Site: brandenburg
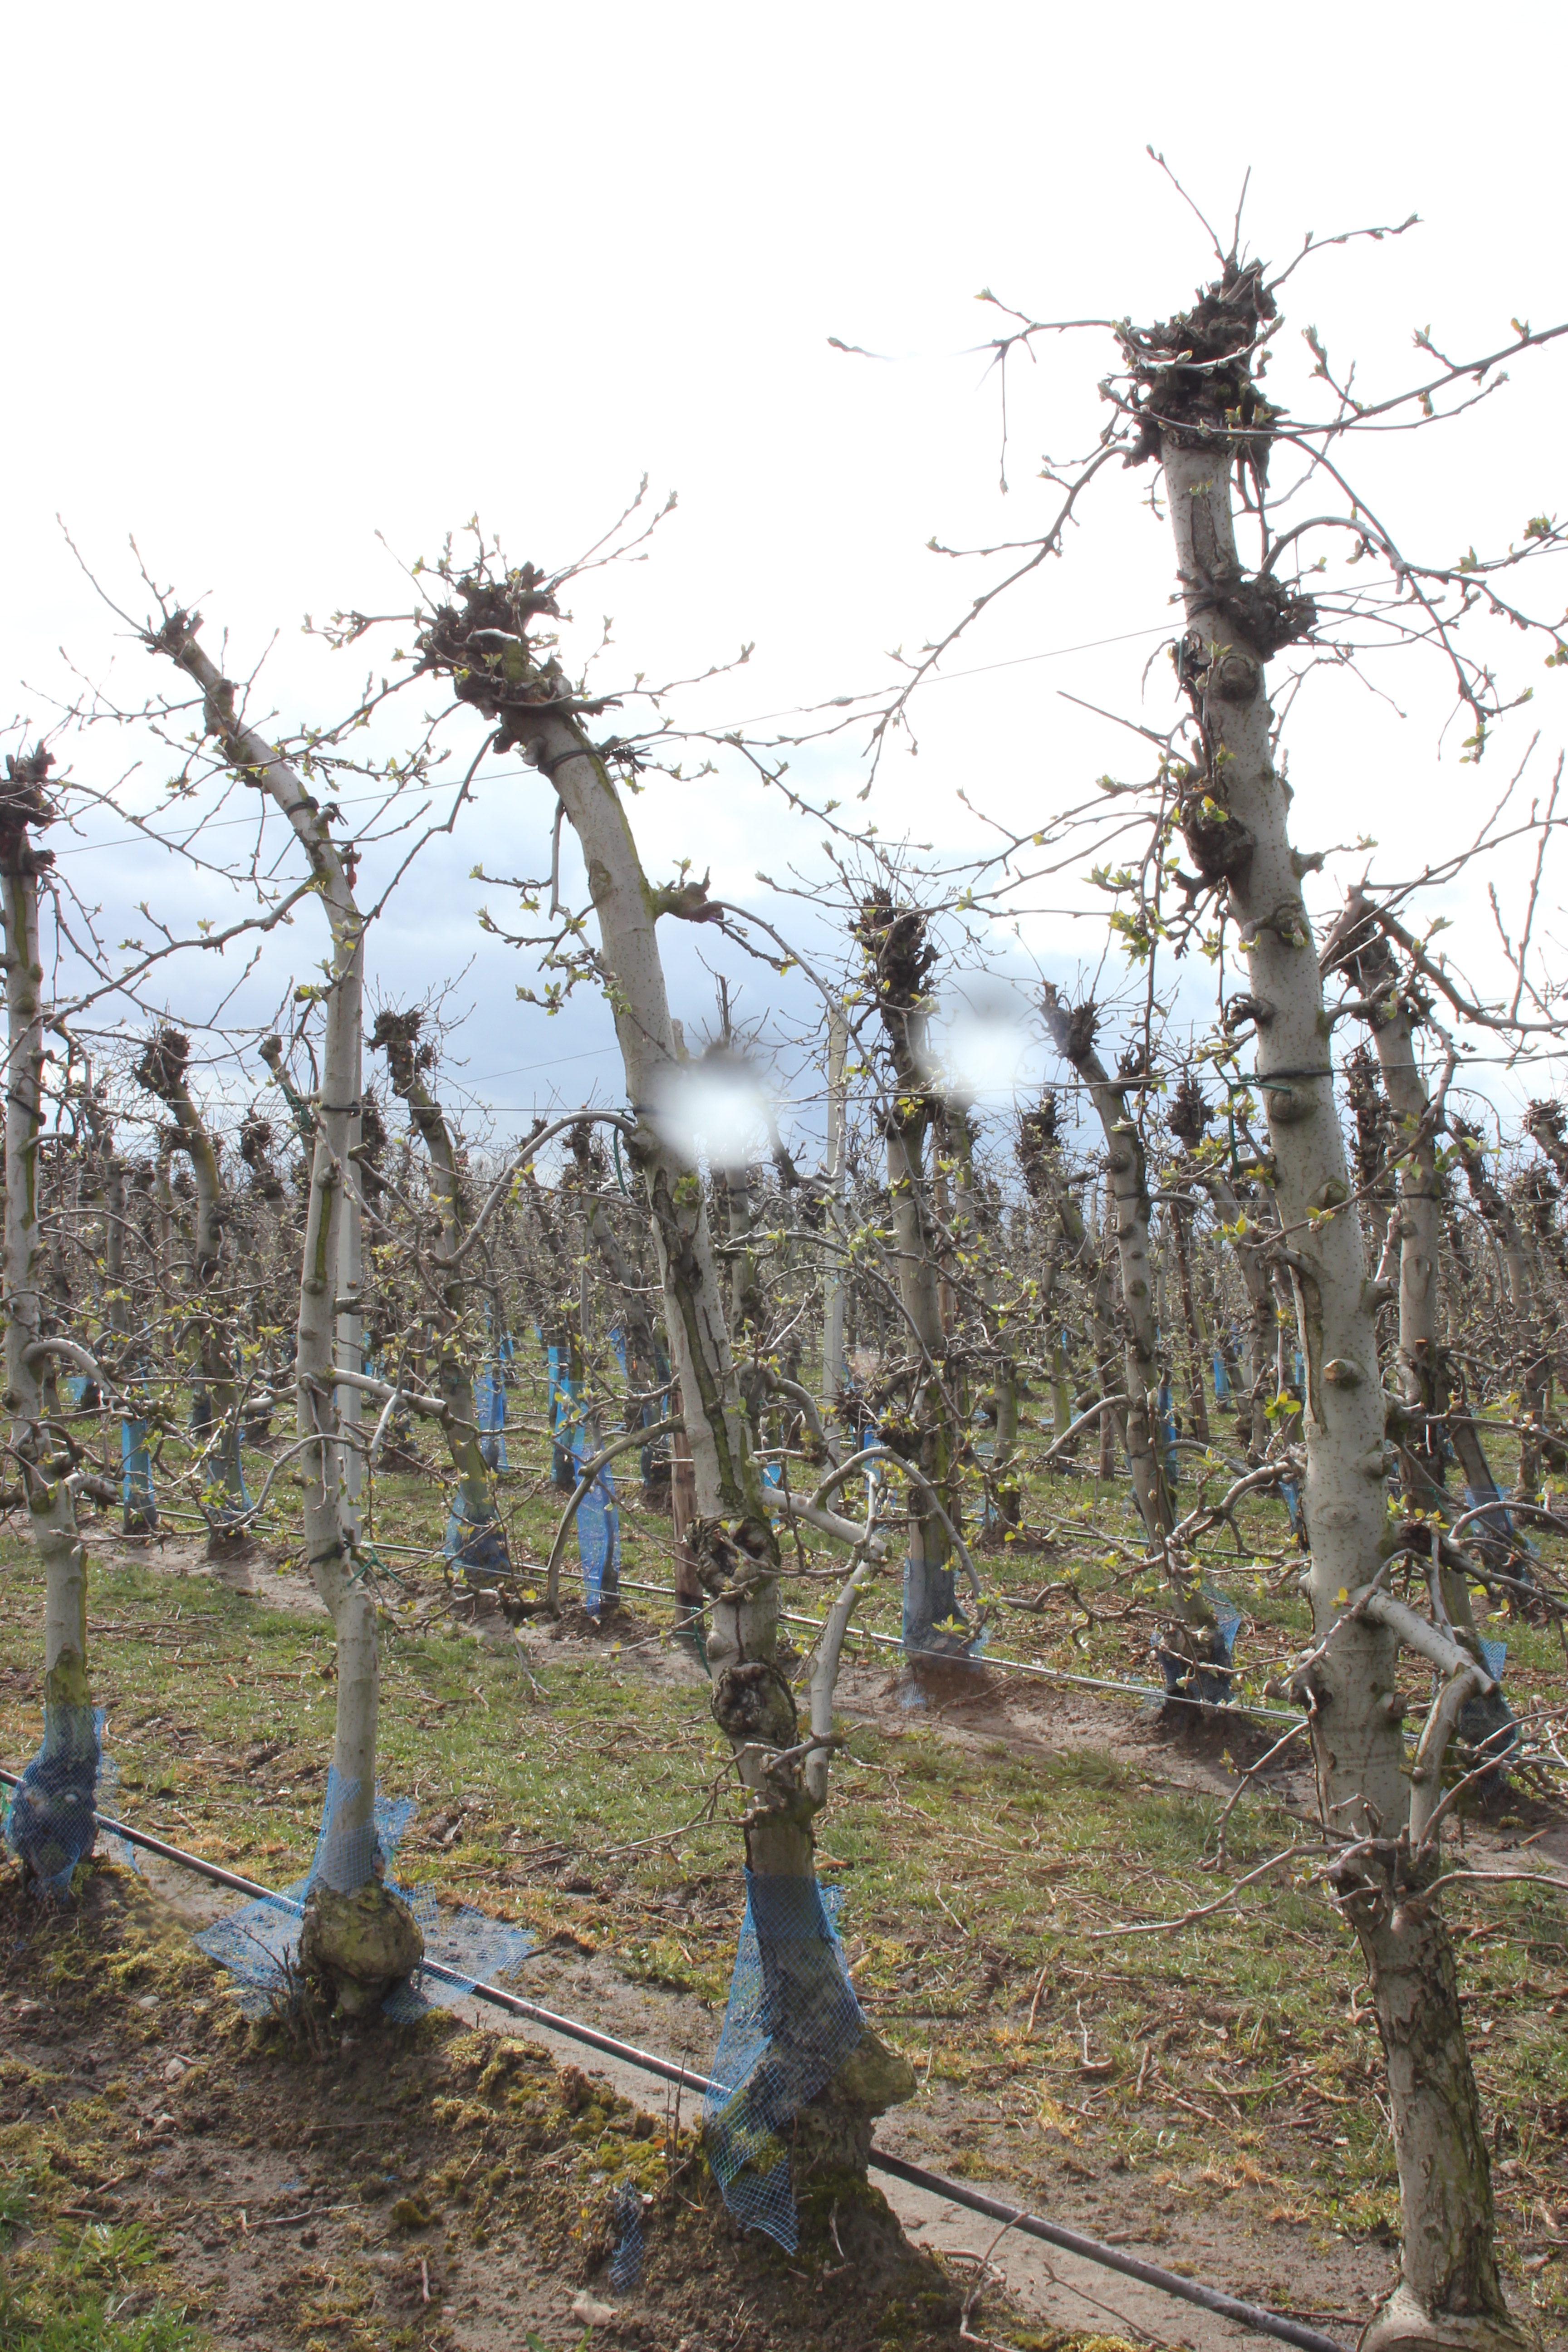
Growth stage (BBCH 55): Inflorescence emergence